Victor Sloan

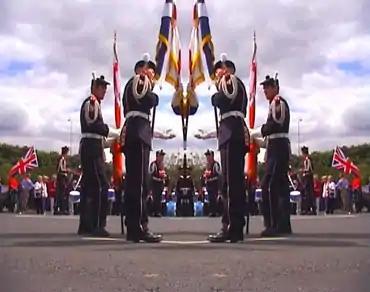
From "Walk" video installation

Sloan's video work includes a 44-minute video of an 8 mm looped film fragment of The Little Rascals,(1930s), which destroys itself and catches fire. This was shown in the Gastag in Munich and in Toskanische Saulenhalle, Augsburg, Germany, 2004 as part of his installation Stadium. Gavin Weston in "The Sunday Times" describes it when first exhibited in the Old Museum Arts Centre, Belfast: "...a noisy trundling projector surrounded by four large prints at which one strains to peer through the blacked-out gloom. Staring back in time and this dingy light are the eyes of Adolf Hitler, bolstered by images of the Werner March/ Albert Speer – designed stadium that hosted the Berlin Olympics of 1936. There is no further direct reference to Jesse Owens, the Führer's gravest embarrassment, but flickering through this laden environment, archive footage of white children allowing a black child to draw the short straw, serves as an indicator".